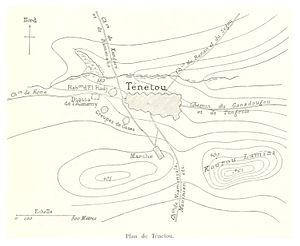
Tenetou est une commune du Mali, dans le cercle et la région de Sikasso.